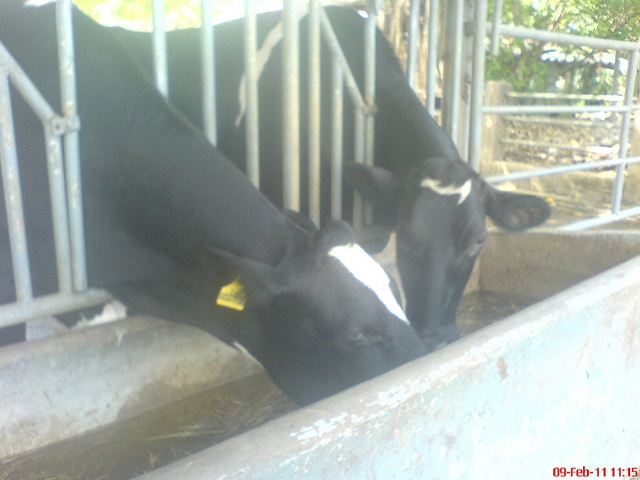
Two black and white cows standing next to each other.
two cows eating food through a fence
Two cows are eating some grass on their farm.
Two cows are drinking water from a water trough.
two cows with their heads through bars eating from a tr oft